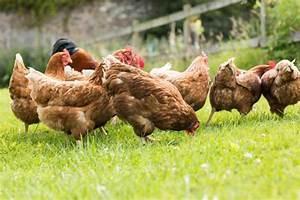
chicken